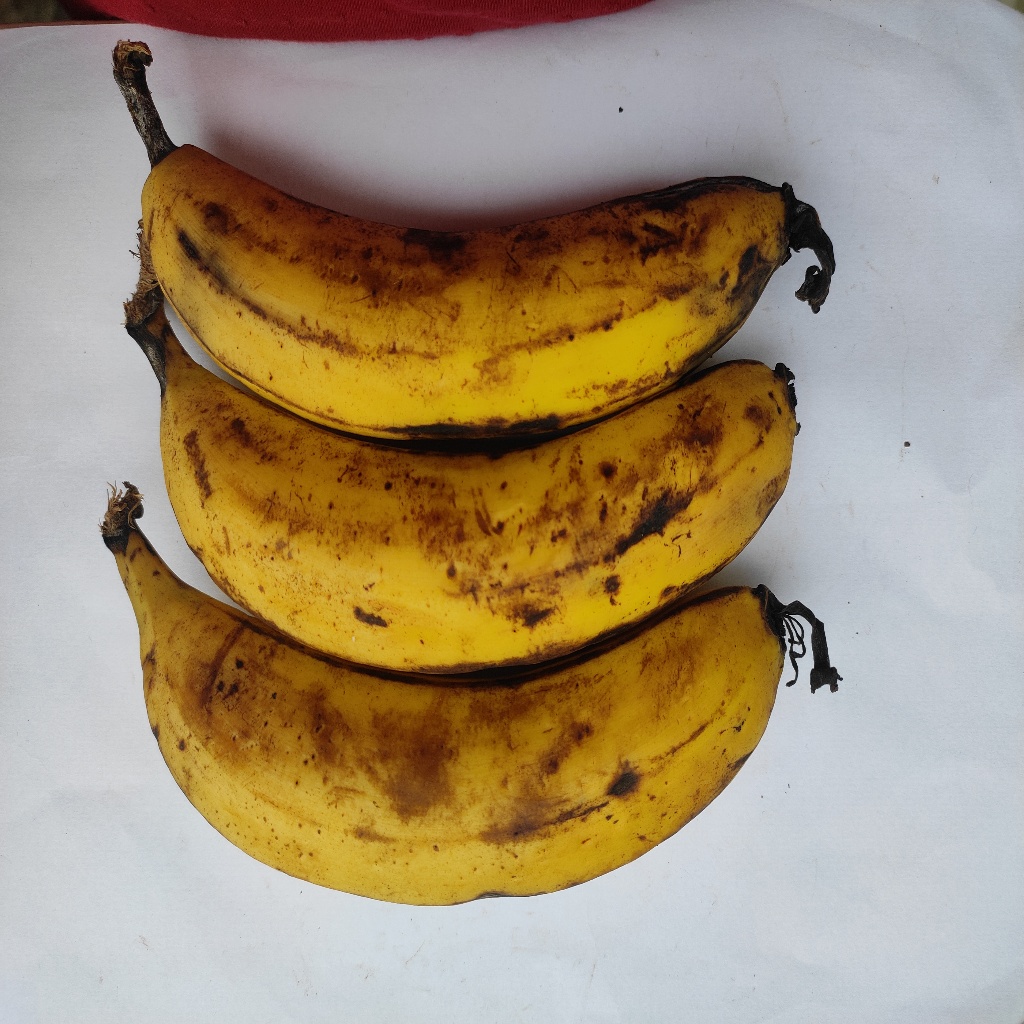
Crop: banana
Quality class: Class_B